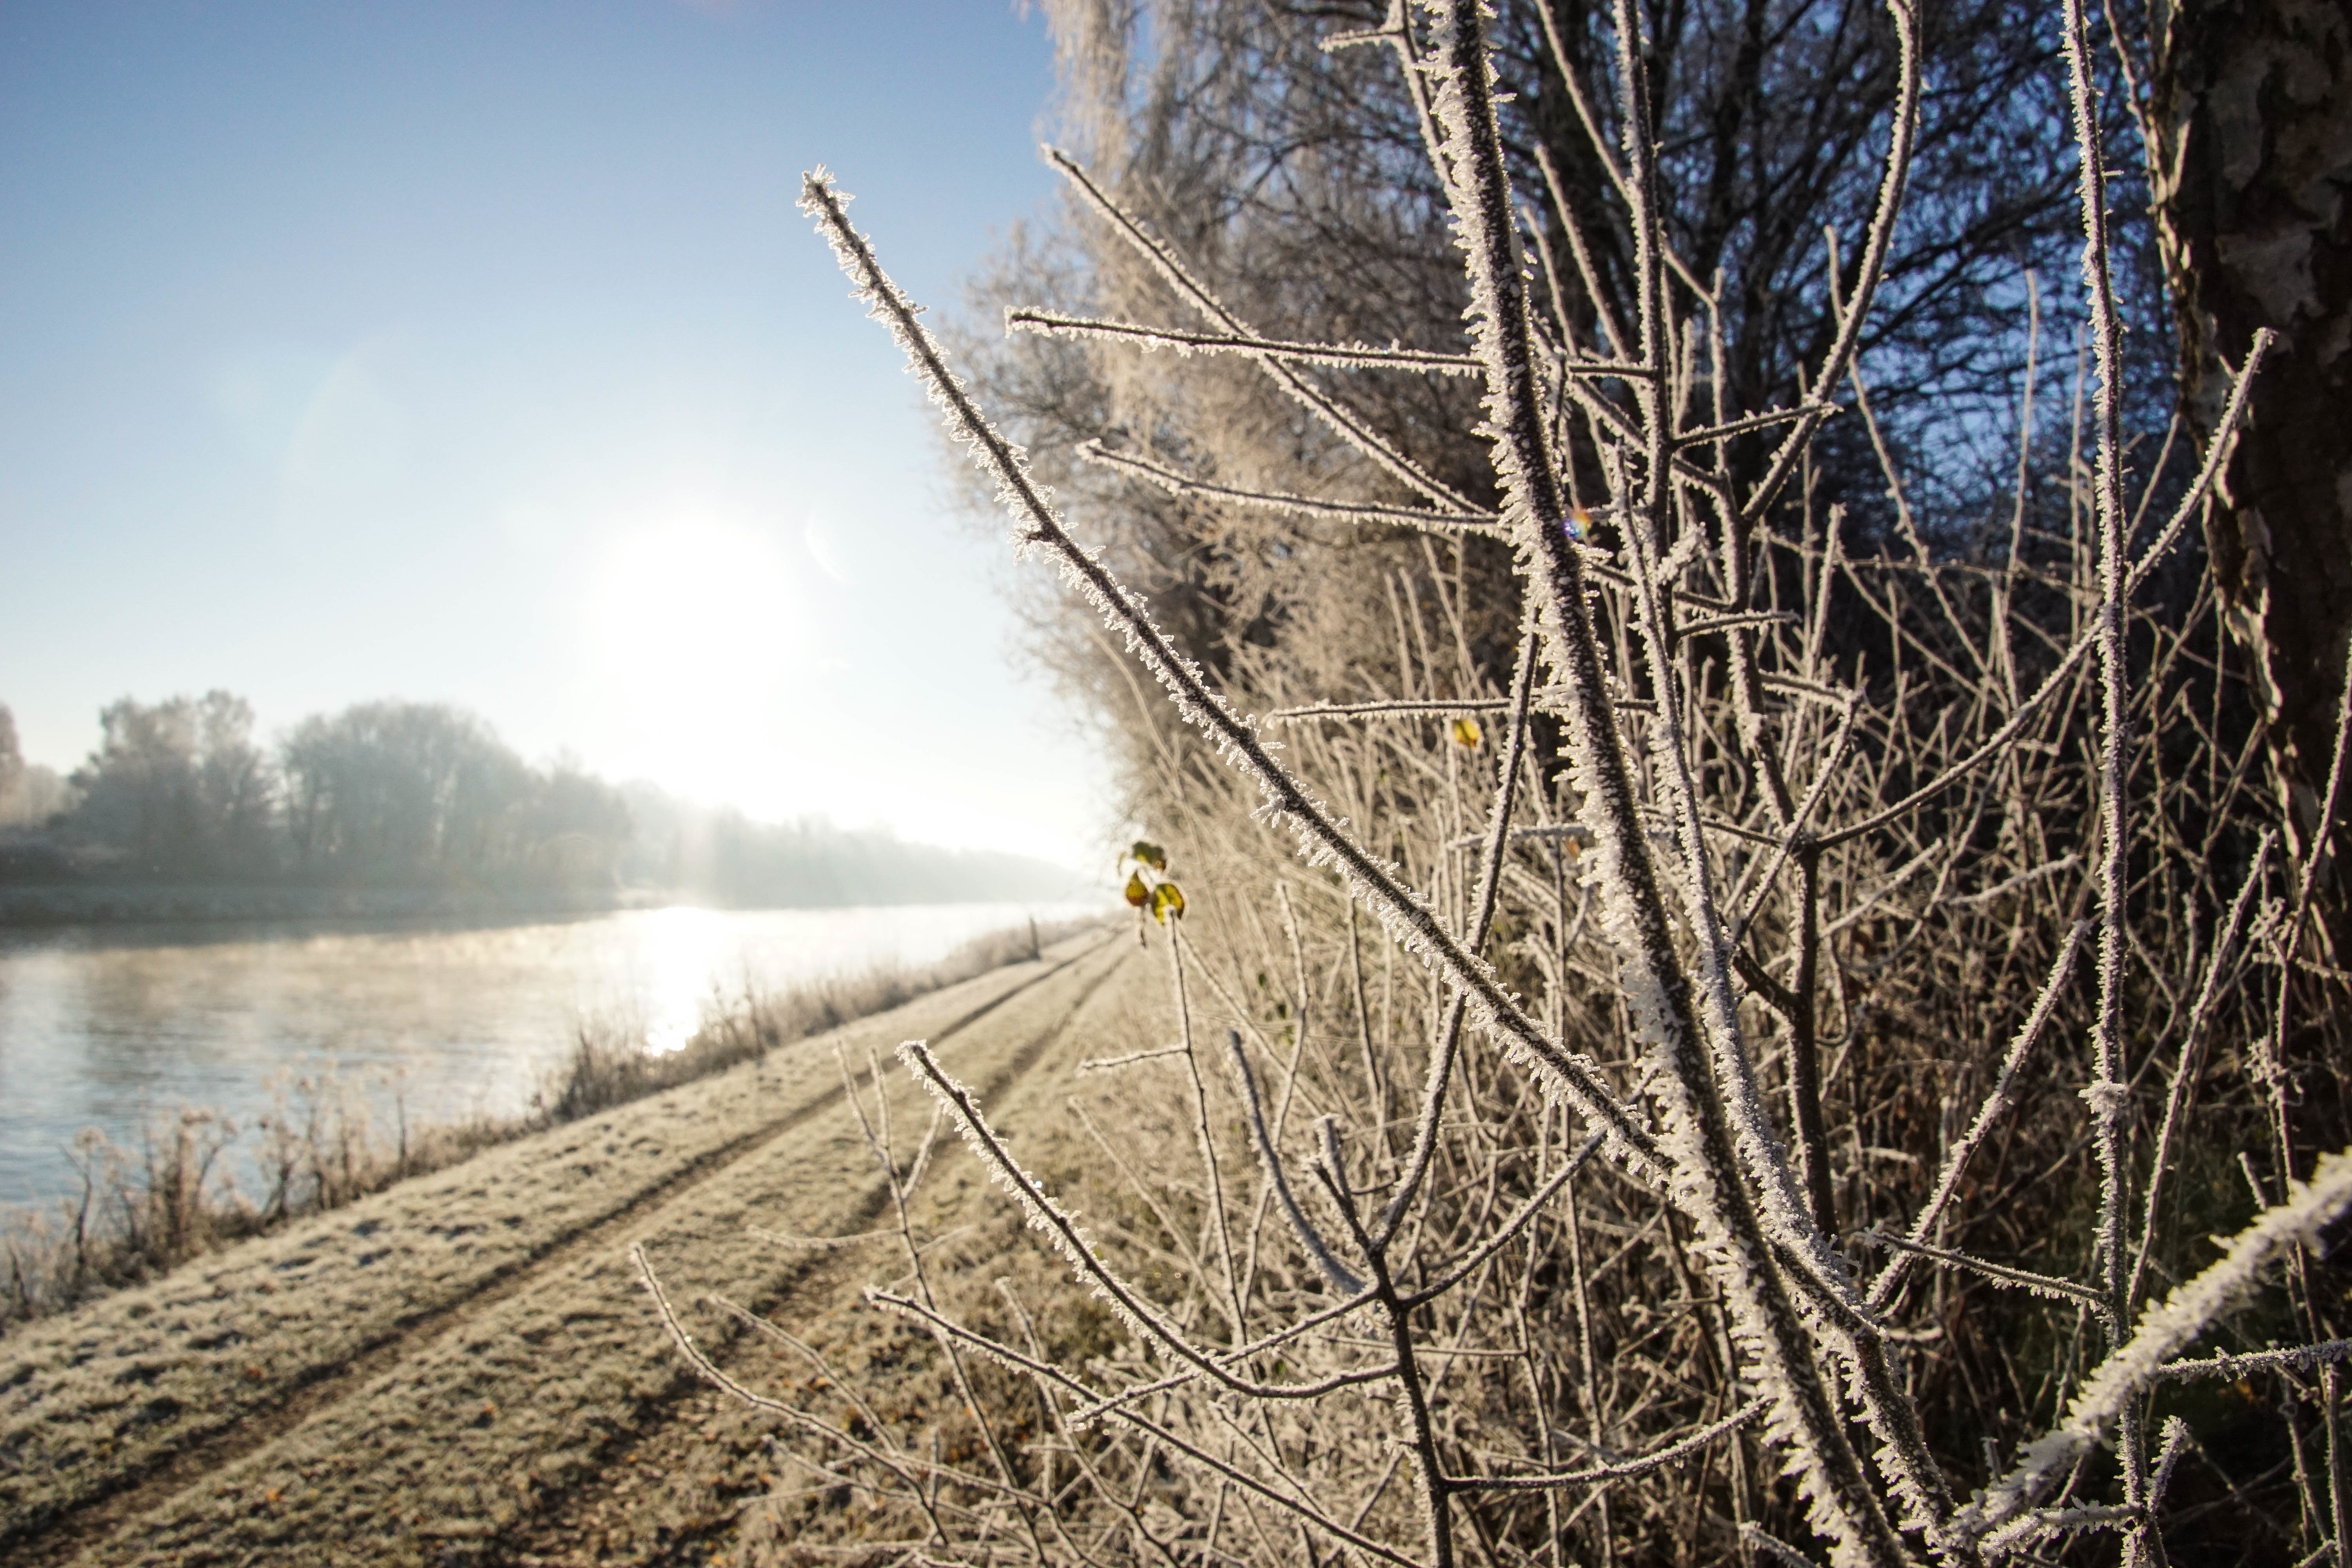
tree, nature, forest, grass, branch, snow, winter, plant, field, sunlight, morning, wind, frost, autumn, weather, soil, agriculture, season, habitat, rural area, natural environment, atmospheric phenomenon, grass family, woody plant